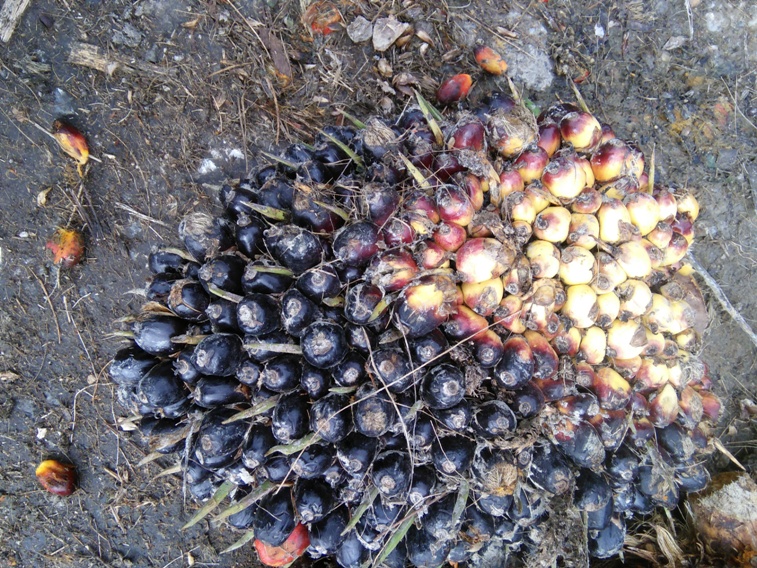
Ripeness: Unripe